Sijing station

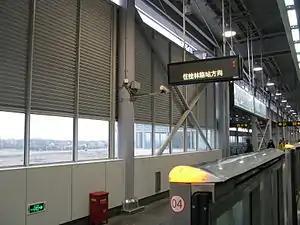
Station platform

Sijing is a station on Shanghai Metro Line 9. It began operation on December 29, 2007. It is located in of Songjiang District.This station can transfer to the bus routes songjiang 45, songjiang 46, songjiang 46 local, songjiang 47, songjiang 48, songjiang 57 (local name 松江45,松江46,松江46区间，松江47,松江48,松江57), 191, and 191B. It has 2 places for entering and 2 places for exiting. South of the station is a bus station transferring to the routes 186 and huchen line (local name: 沪陈线).